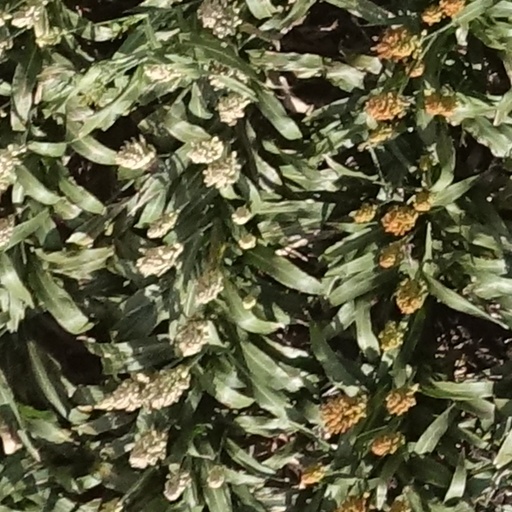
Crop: sorghum